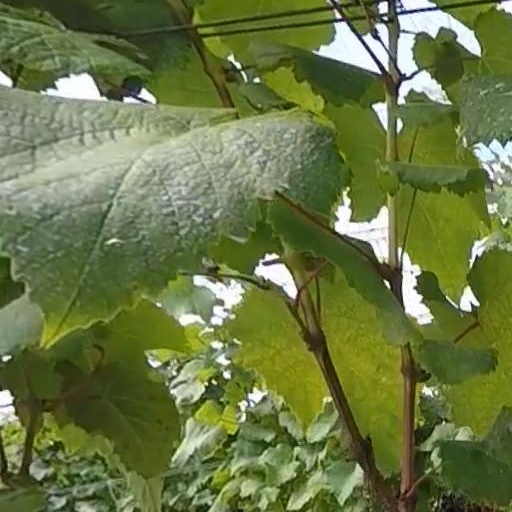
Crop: grape